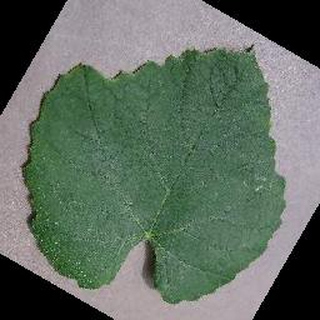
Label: healthy_grape